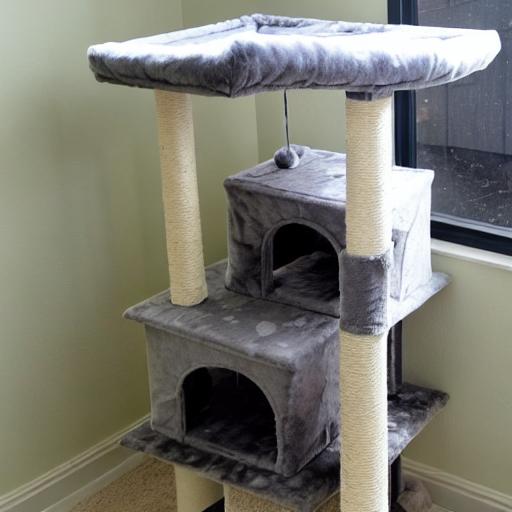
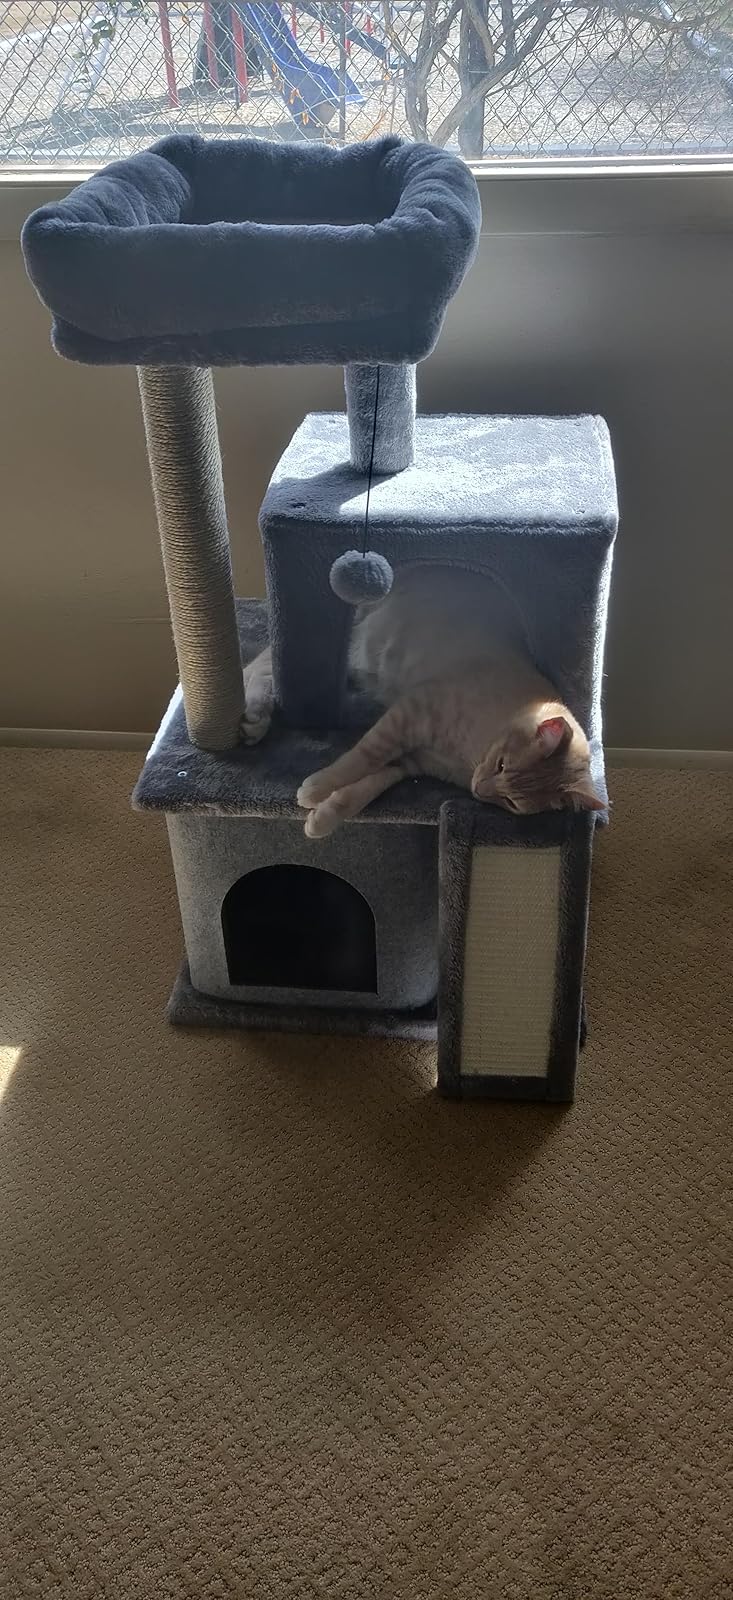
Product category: items_cat tree
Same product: no